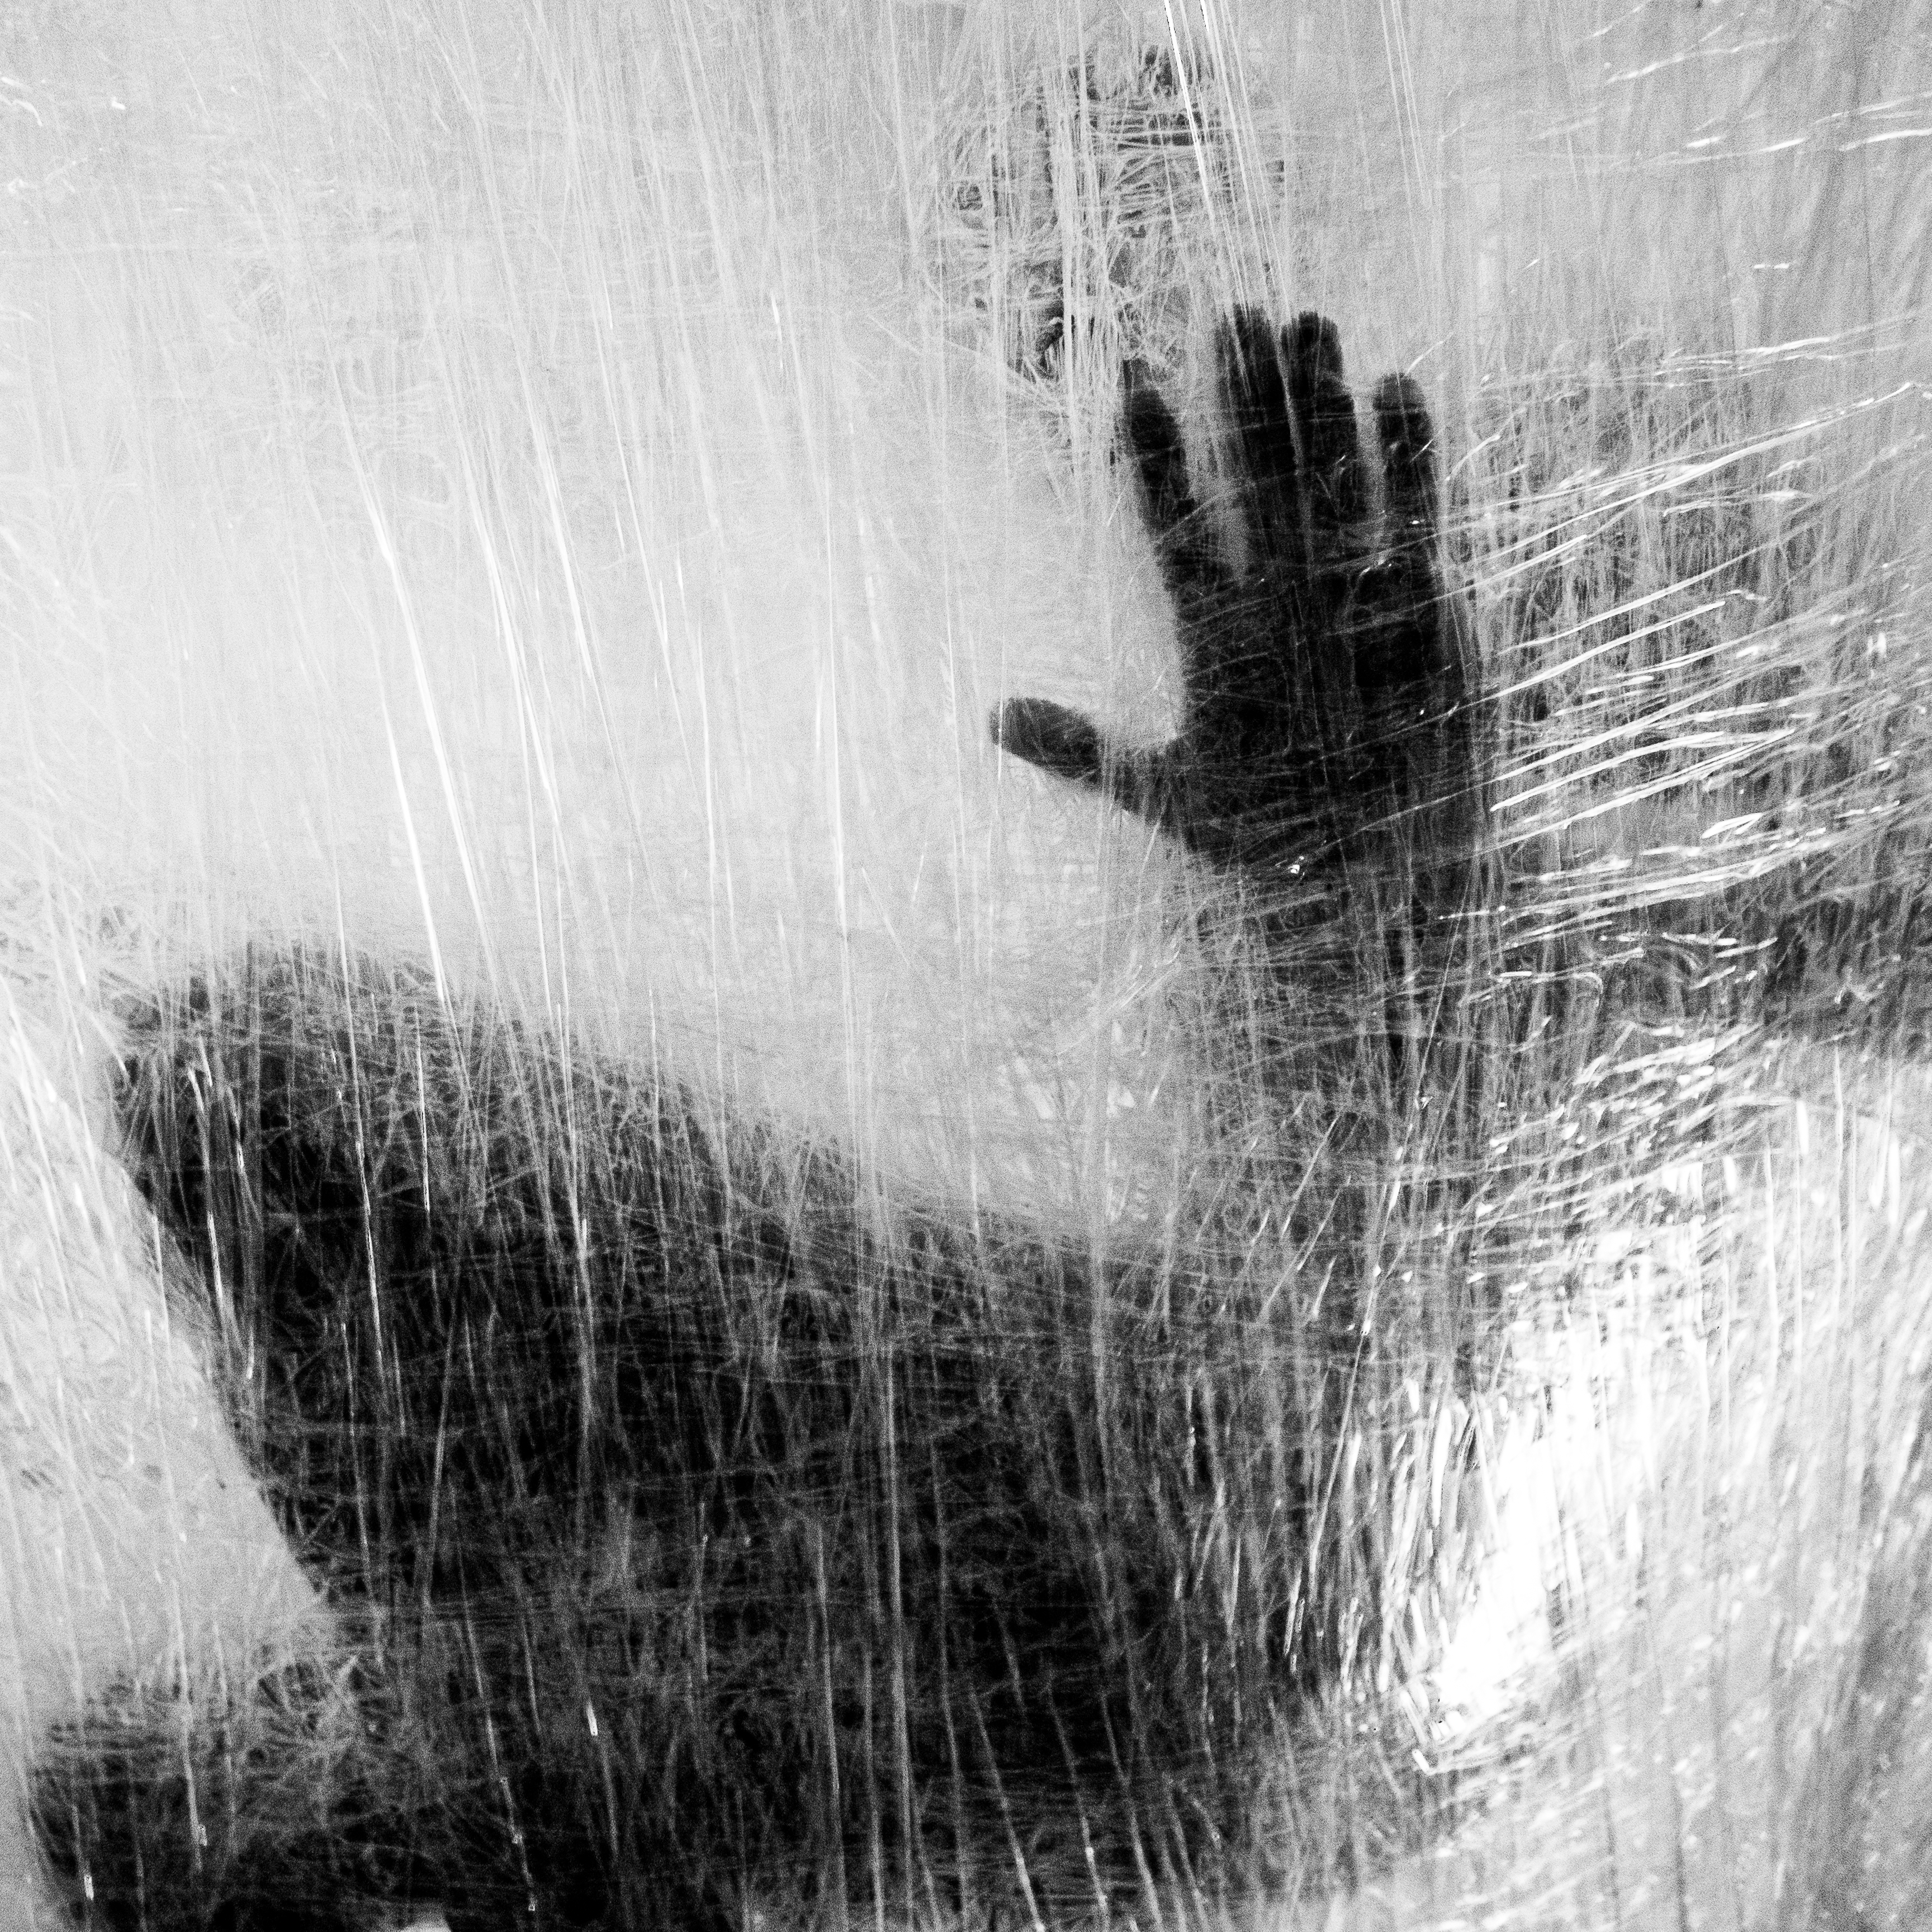
water, black and white, photography, black, monochrome, sketch, drawing, monochrome photography